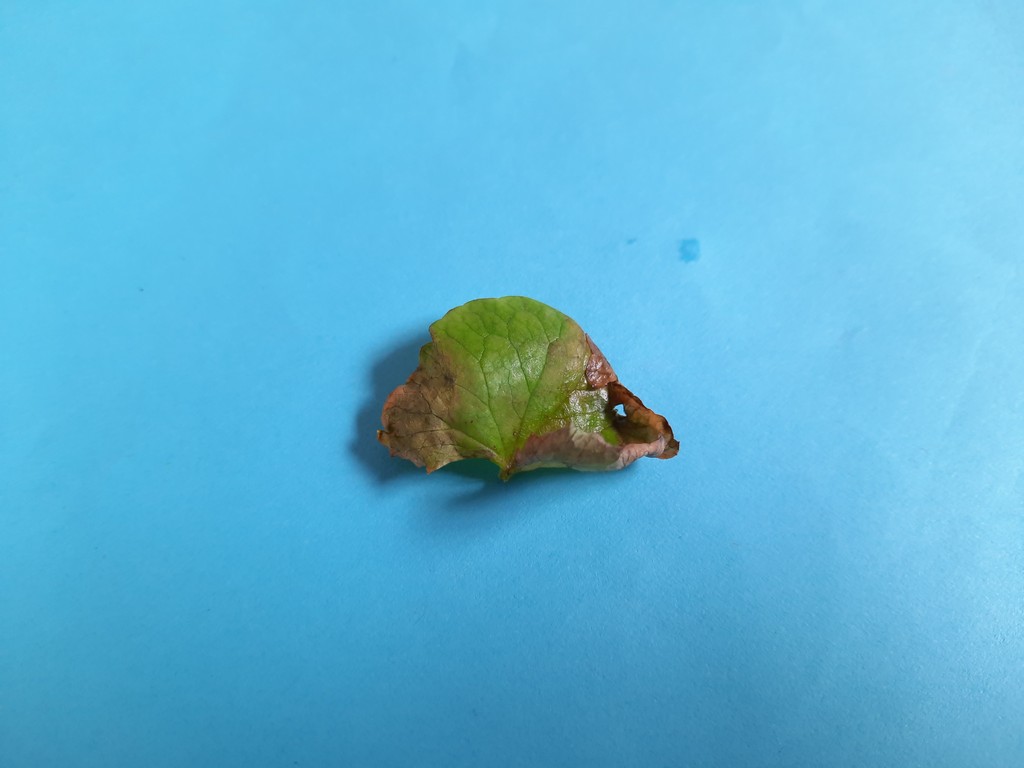
Label: Unhealthy